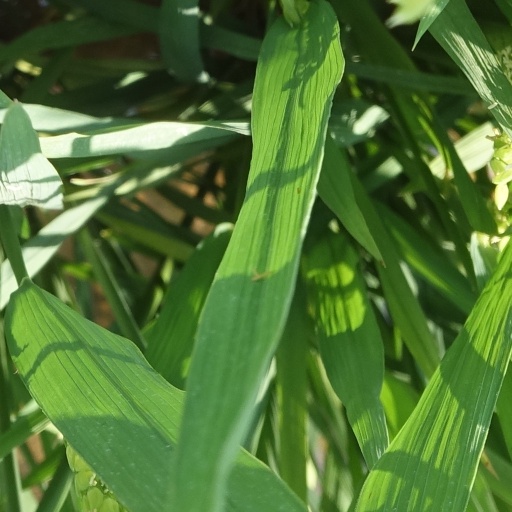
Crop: rice